KwaZulu-Natal

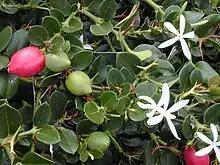
Natal plum

KwaZulu-Natal has the second largest regional economy in the country after Gauteng. Durban is a rapidly growing urban area and is by most measures the busiest port in Africa. A good railway network links the city to other areas of Southern Africa.